Loolecondera

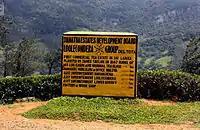
The name board of the Loolecondera estate, Kandy, Sri Lanka.

The Loolecondera estate was the first tea plantation estate in Sri Lanka, established in 1867 by Scotsman James Taylor. The estate is located southeast of Kandy, Sri Lanka.